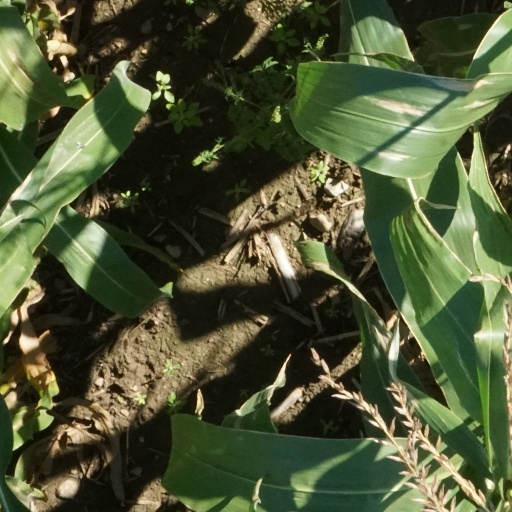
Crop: maize; corn